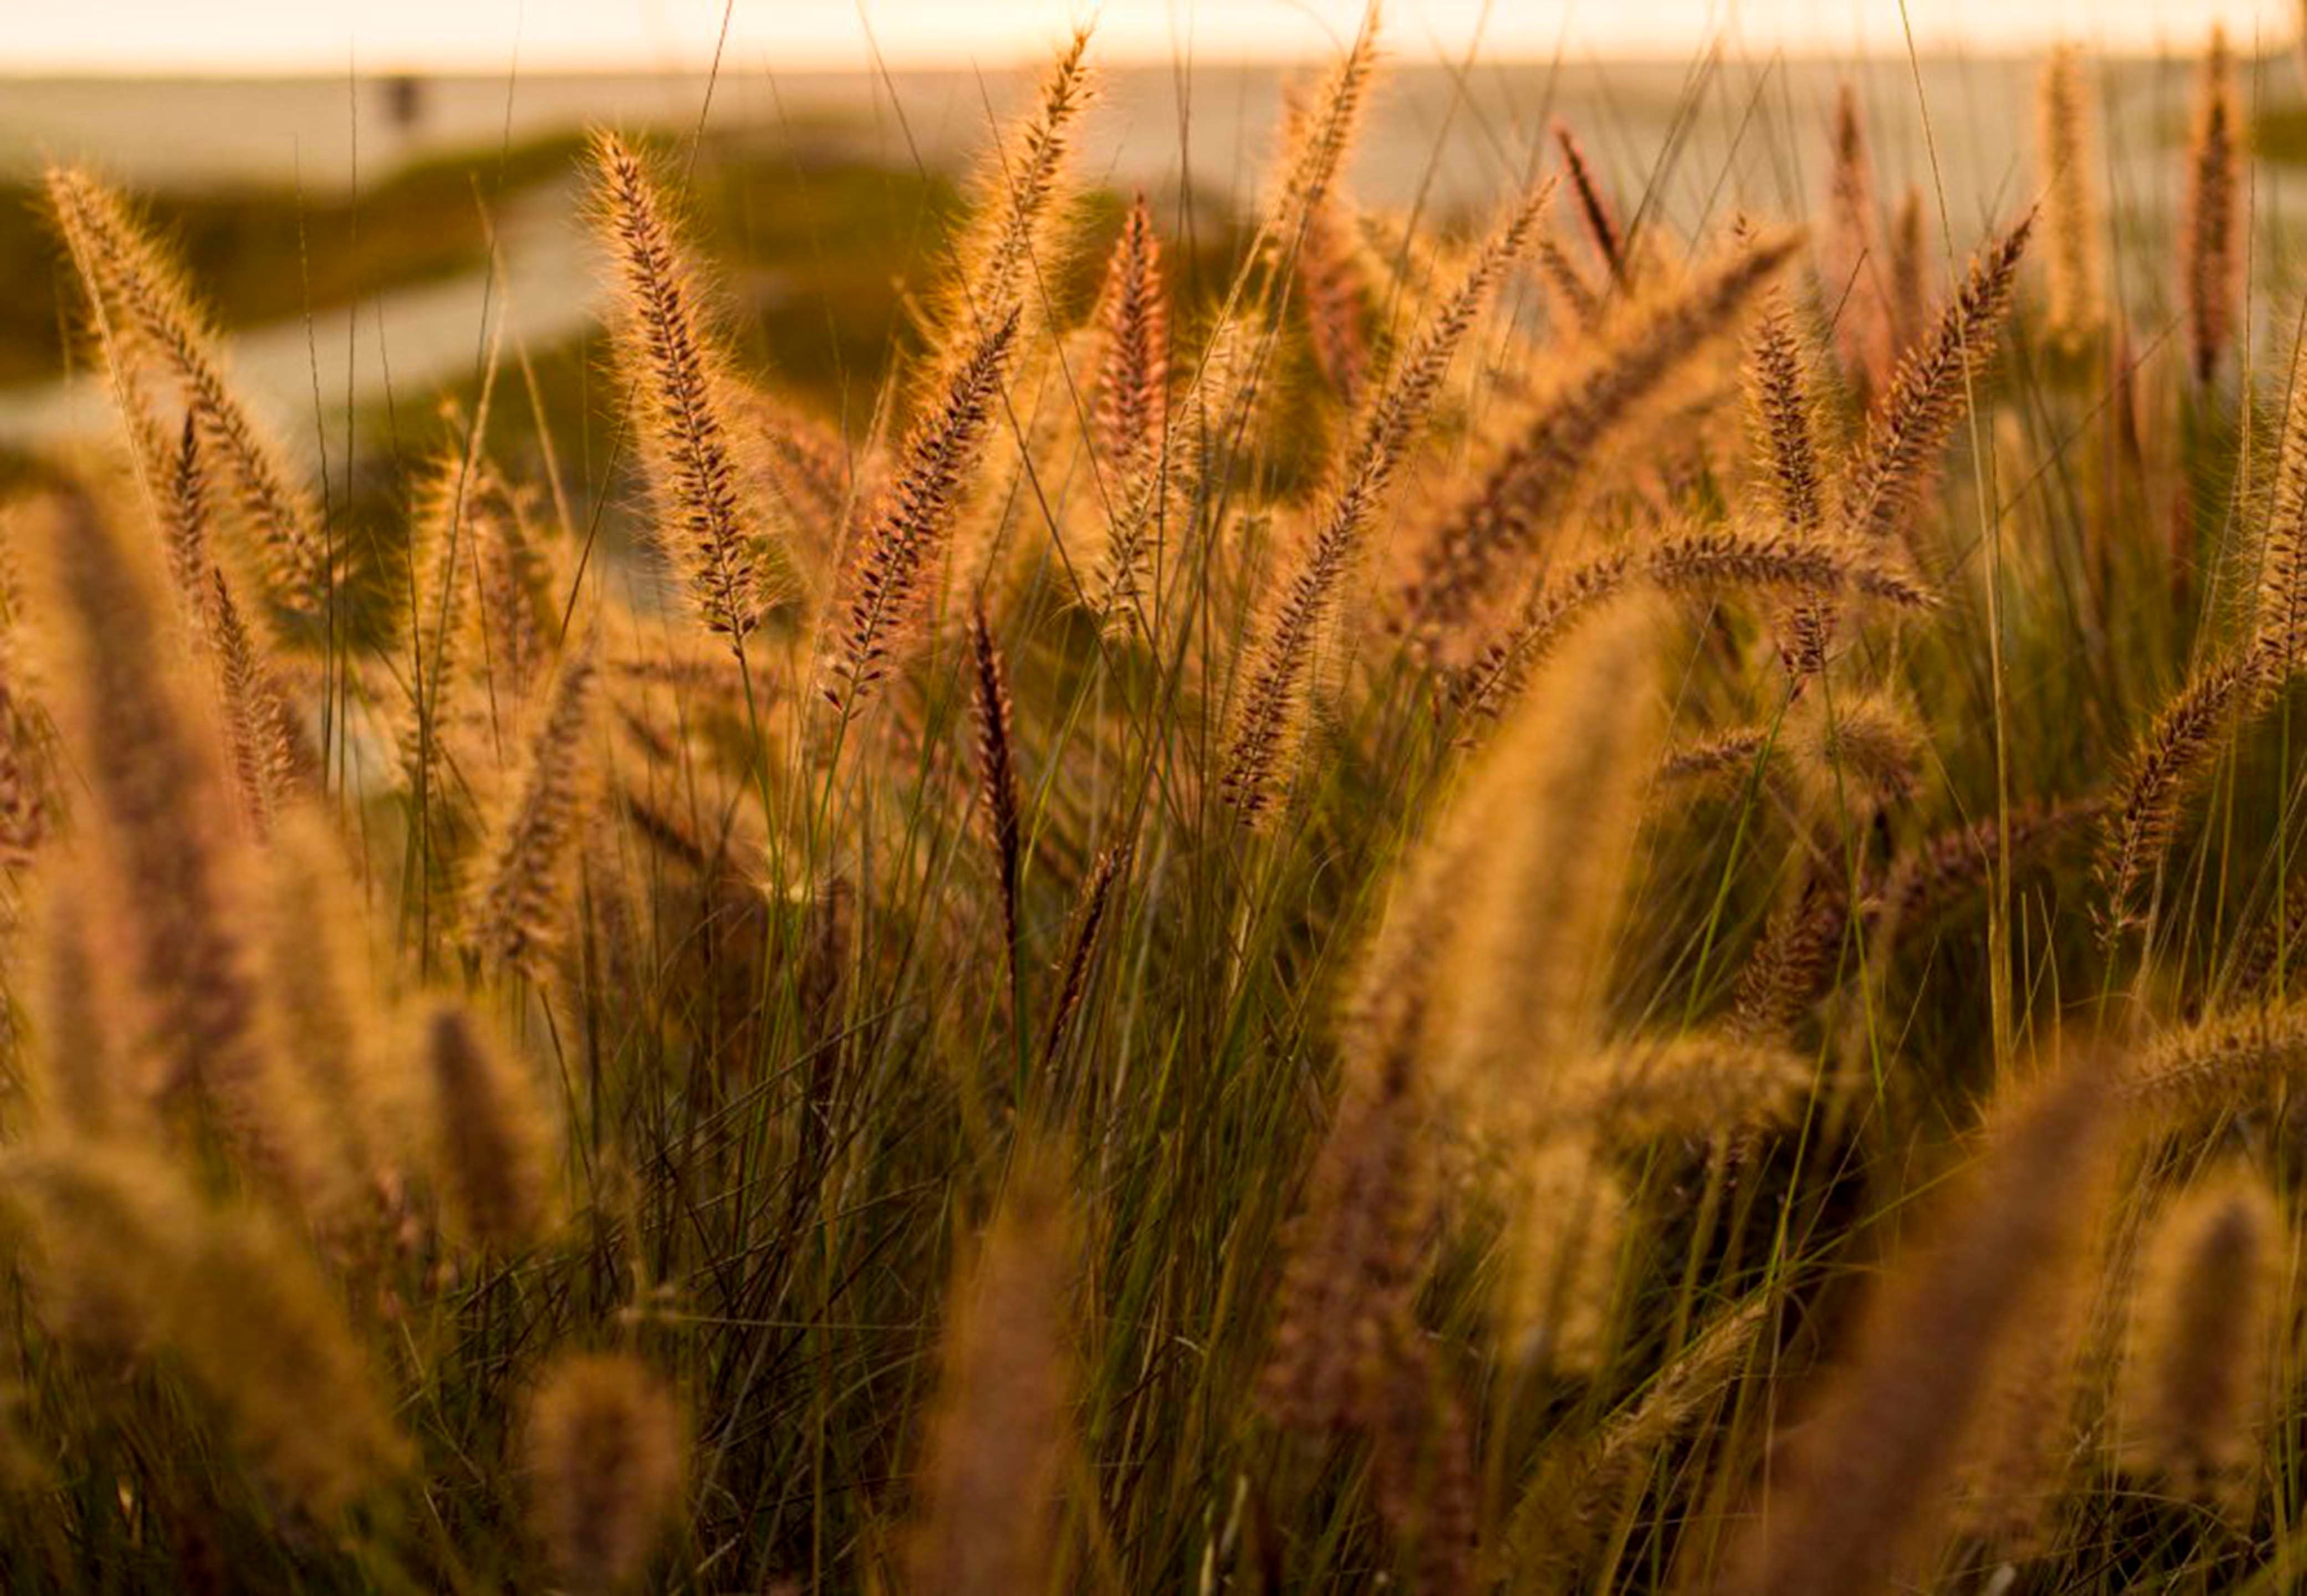
grass, plant, field, wheat, prairie, sunlight, flower, food, crop, soil, agriculture, rye, flowering plant, commodity, grass family, land plant, phragmites, food grain